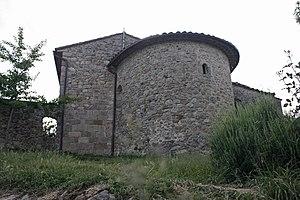
La chapelle de Sainte-Croix-de-Caderle est édifice religieux de style roman, situé à Sainte-Croix-de-Caderle, dans le département du Gard. La paroisse est membre de l'Église protestante unie de France.